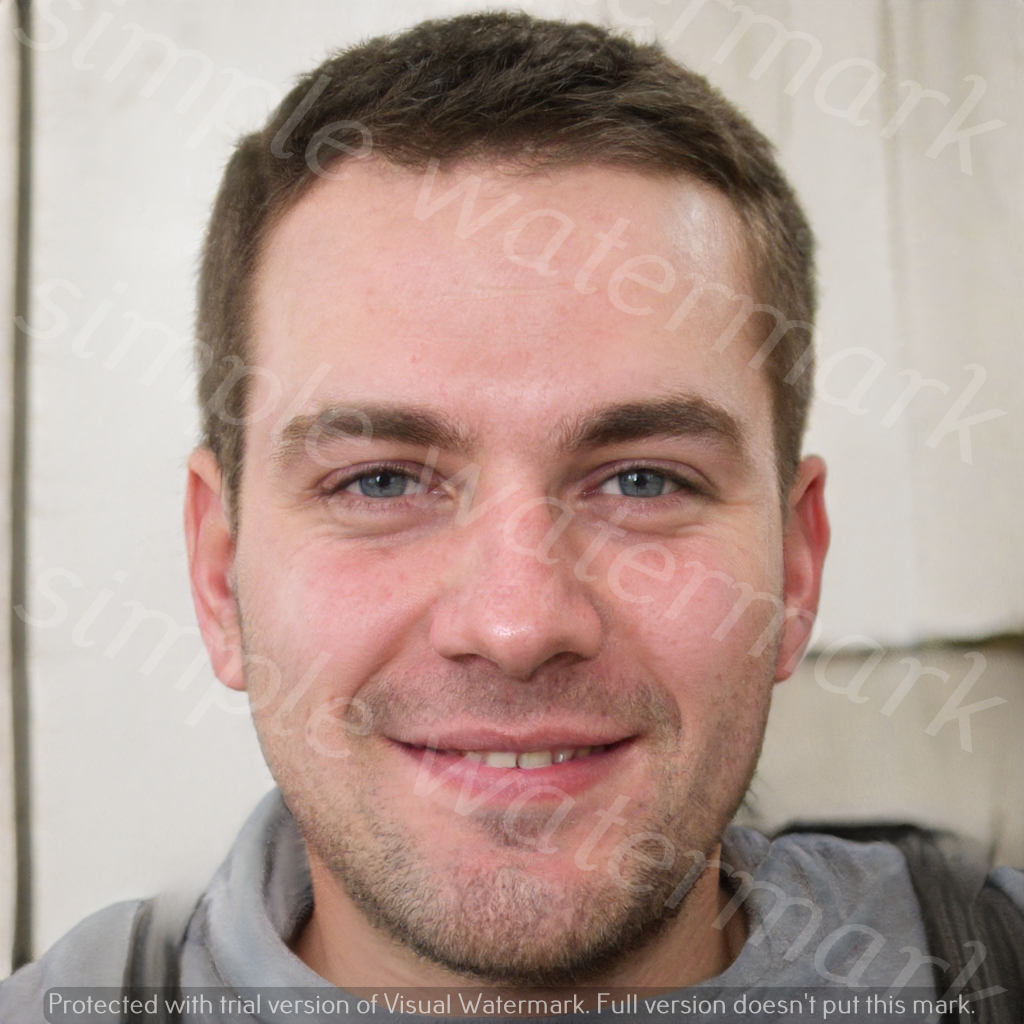
Label: Watermark